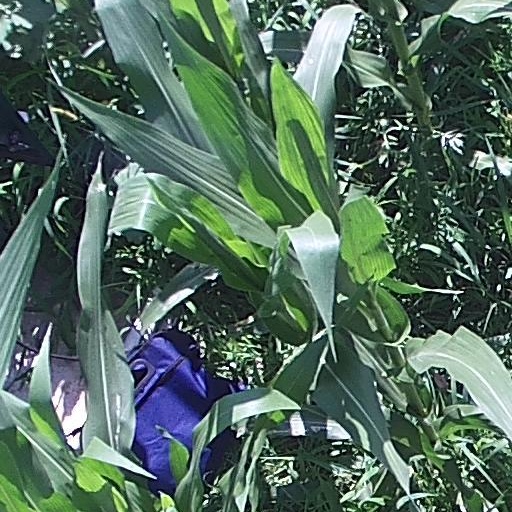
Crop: maize; corn